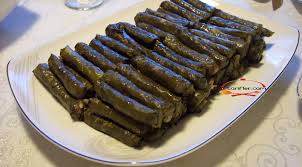
Yemek: yaprak_sarma